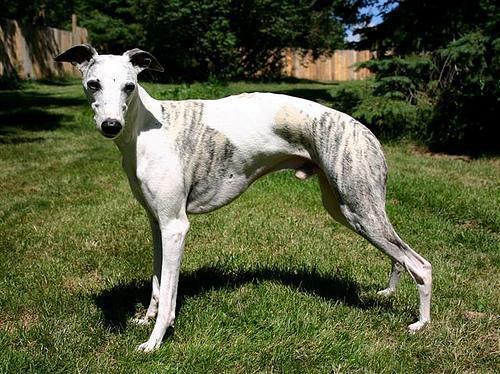
whippet